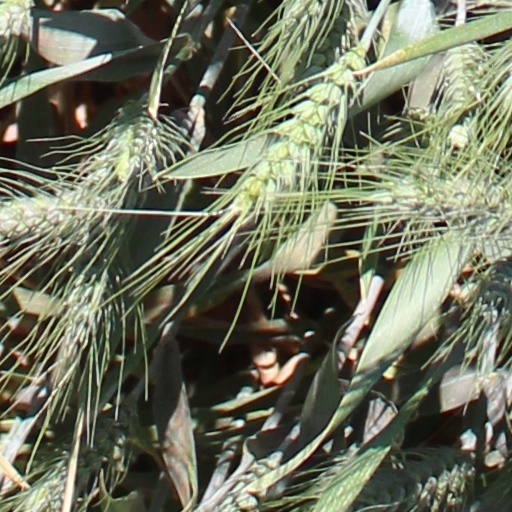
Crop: wheat